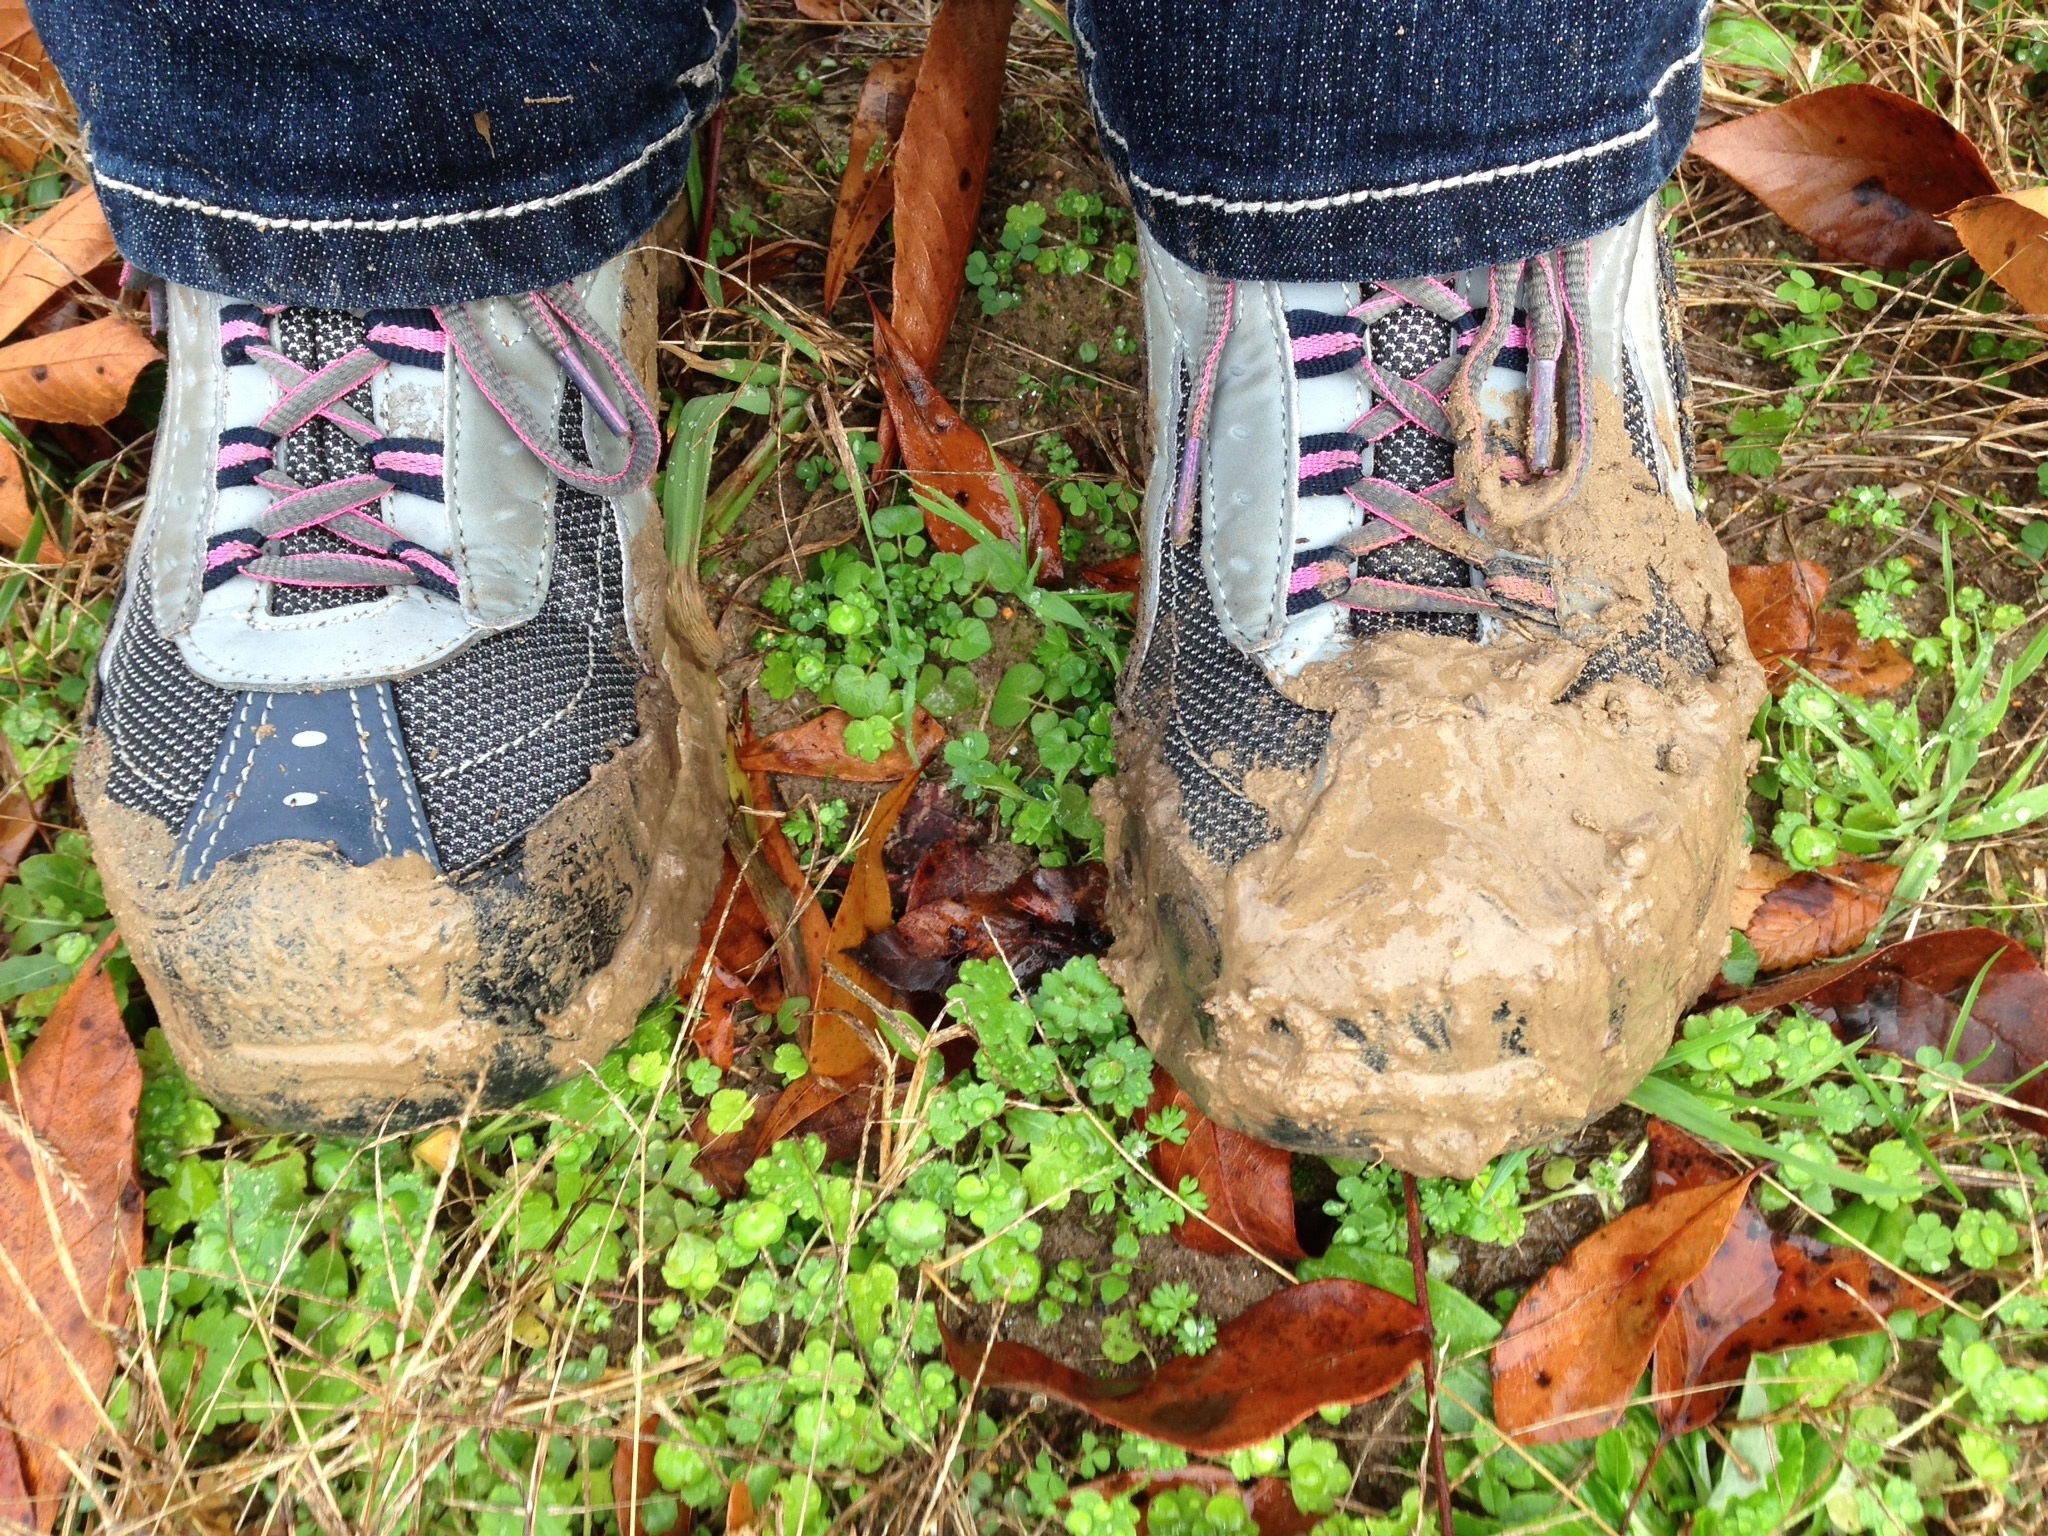
nature, hiking, wet, land, dirt, mud, foot, soil, life, shoes, boots, footwear, active, muddy